Kazuo Tsunoda

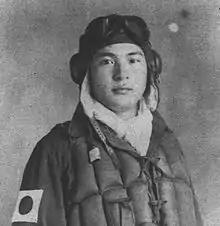
Tsunoda, Immediately after the war, in Taichung.

was an officer and ace fighter pilot in the Imperial Japanese Navy (IJN) during the Second Sino-Japanese War and Pacific Campaign of World War II. In his combat career, Tsunoda was officially credited with destroying nine enemy aircraft.